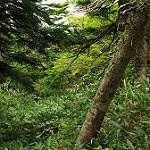
Label: forest